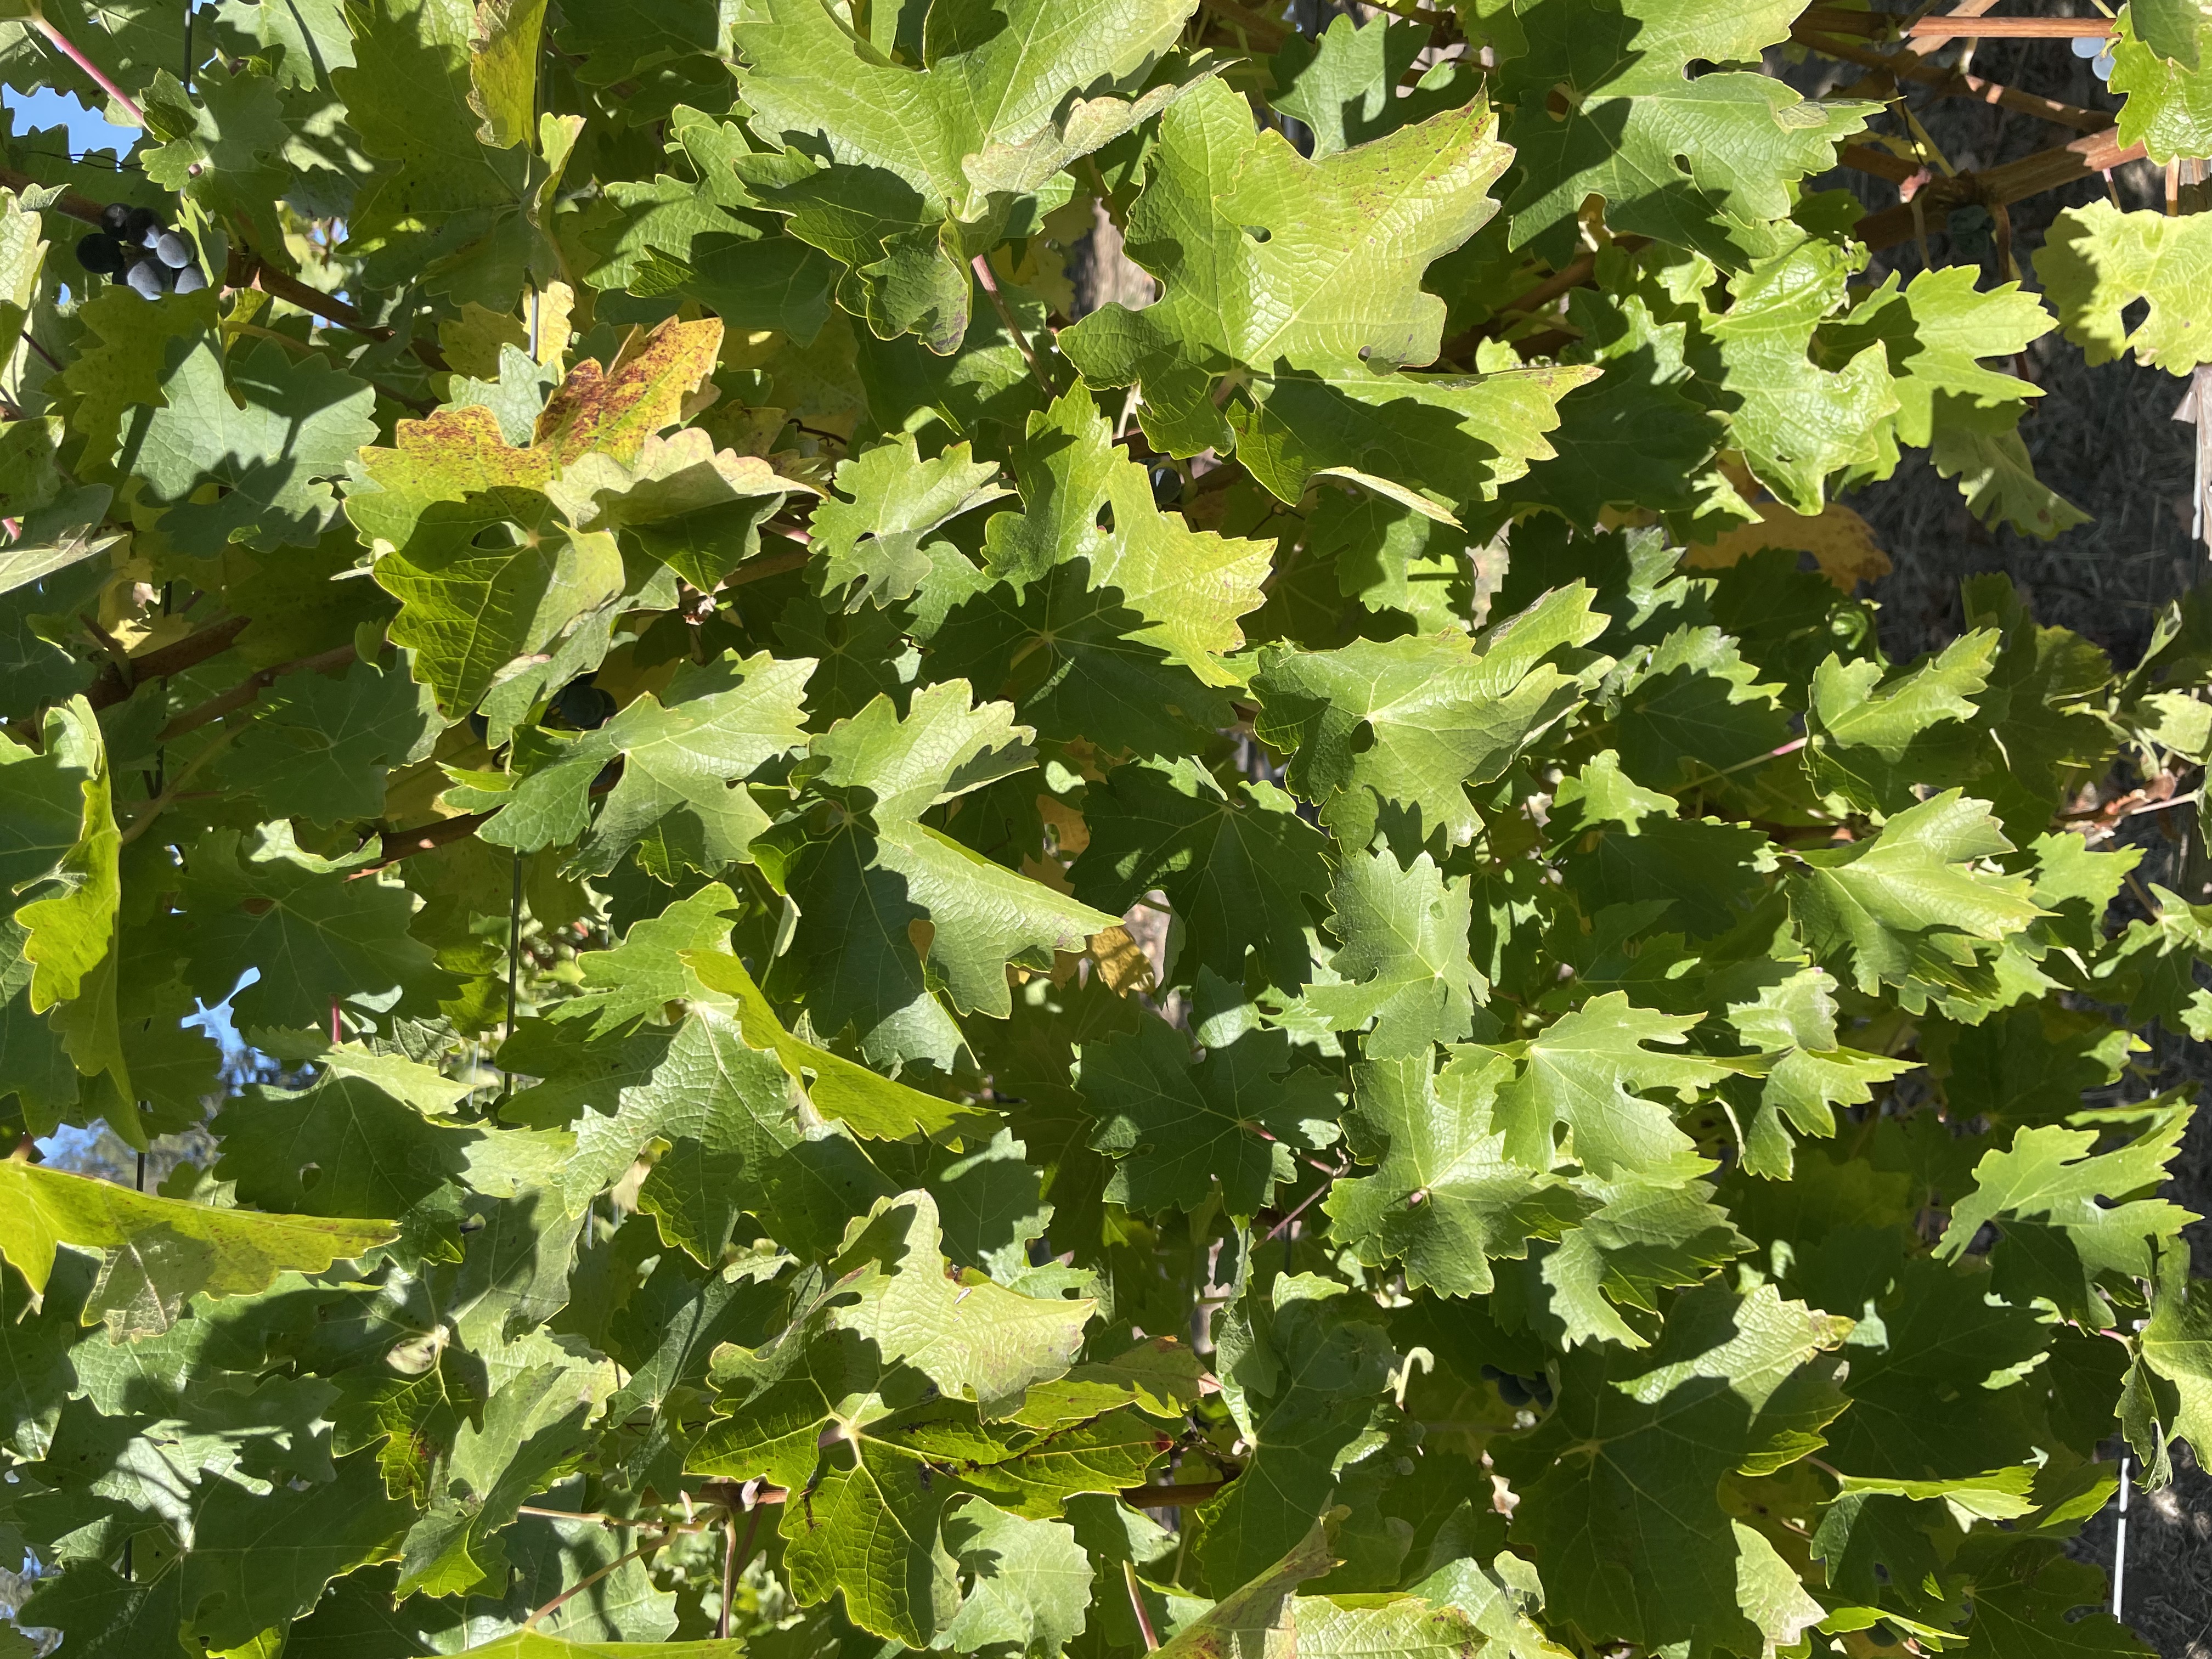
Label: No Virus